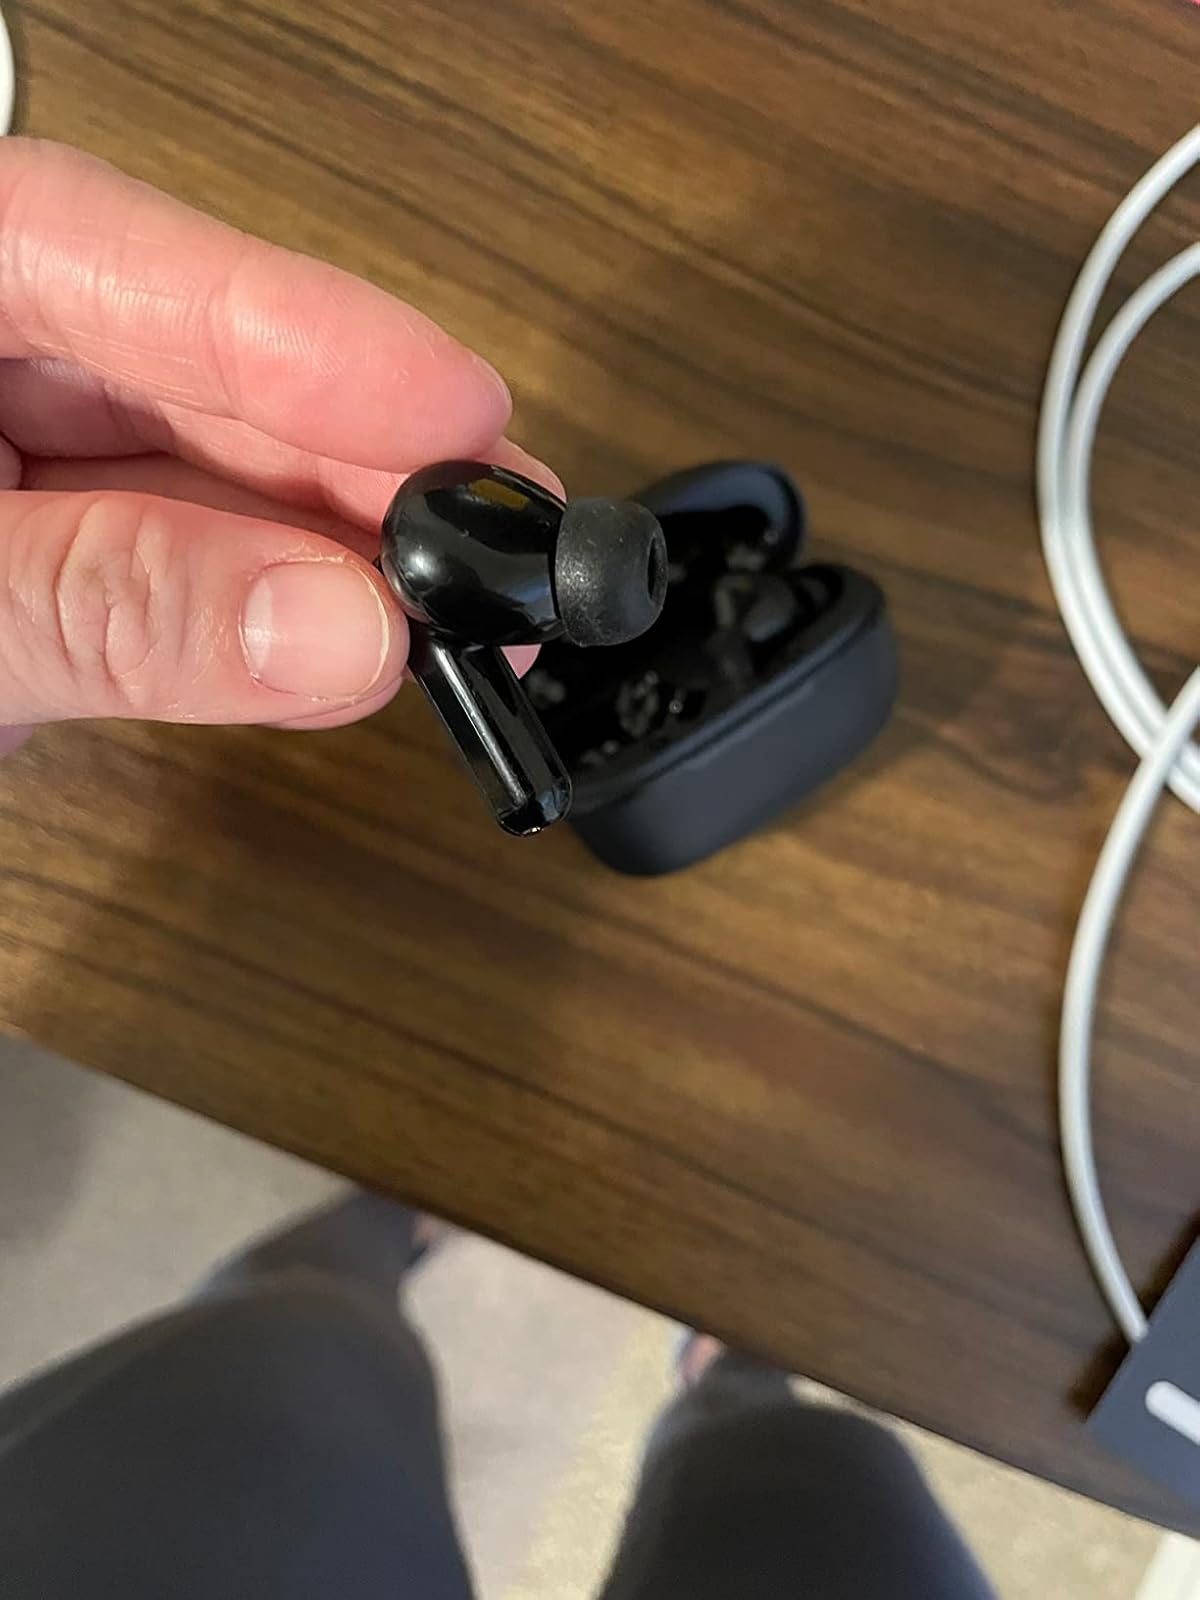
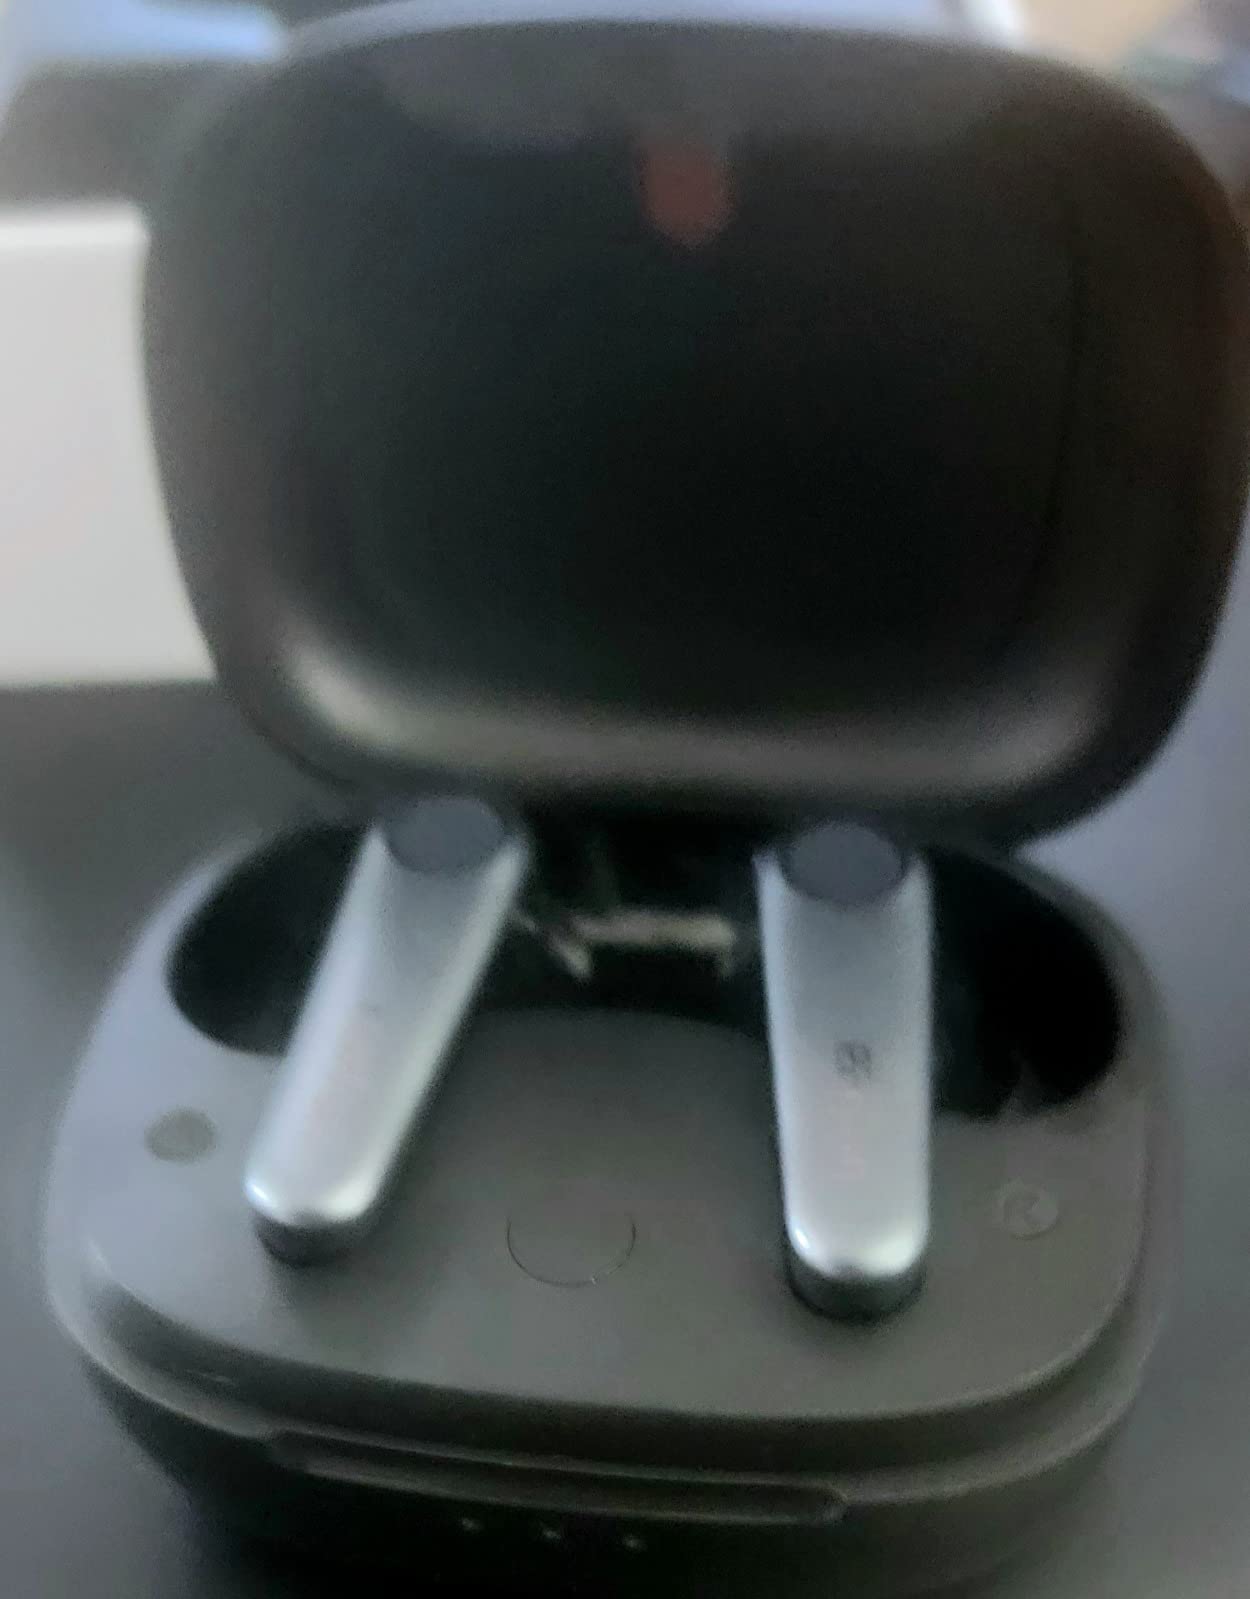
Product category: earbuds
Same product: no